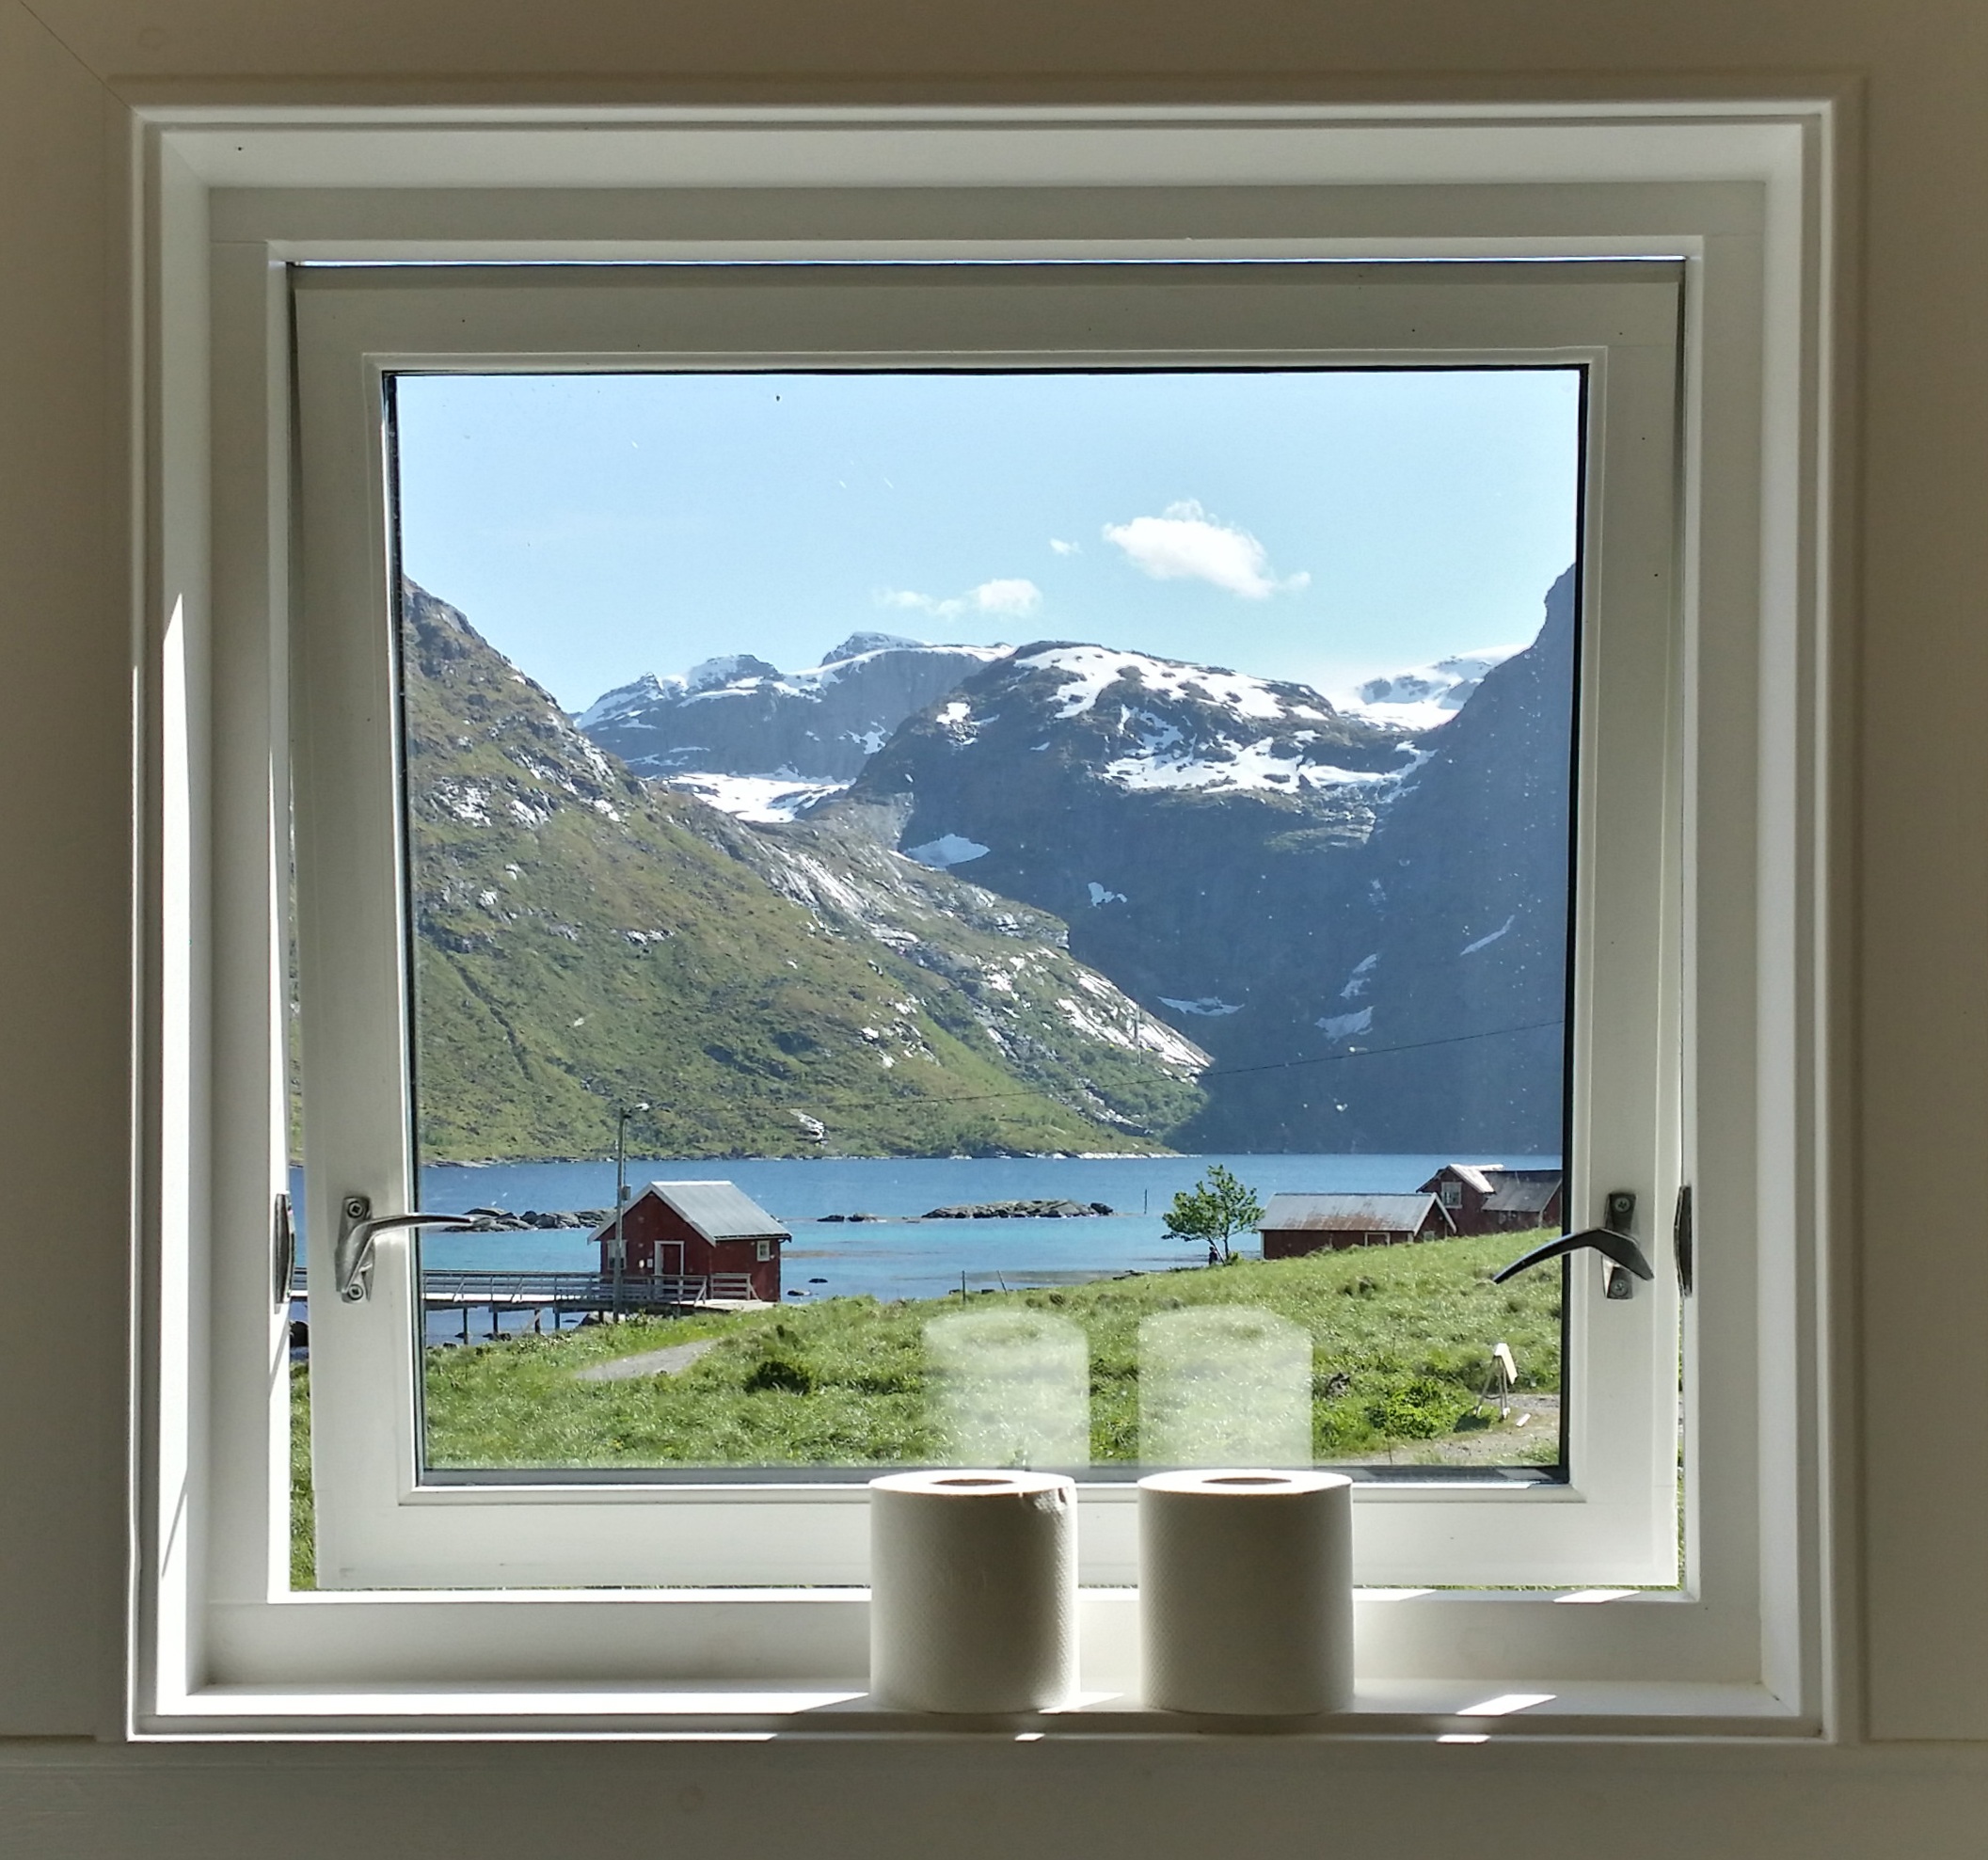
window, glass, view, home, wall, room, interior design, art, outlook, picture frame, norway, modern art, window covering, sash window